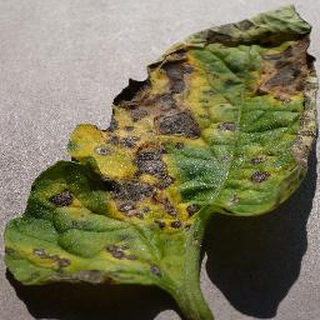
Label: tomato_early_blight